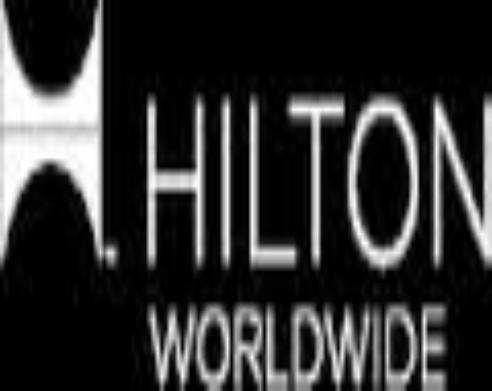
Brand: Hilton Worldwide-2
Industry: Others